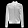
Label: Coat